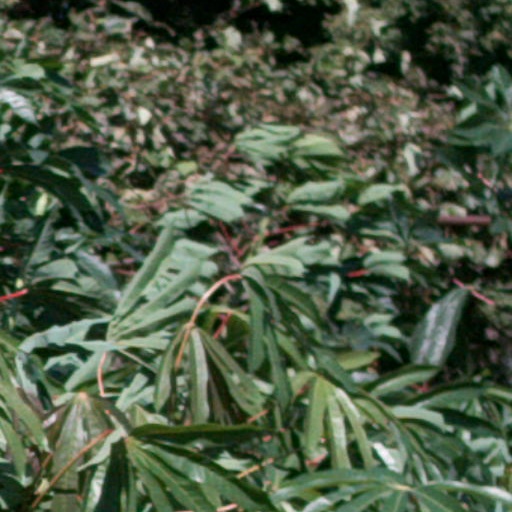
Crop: cassava